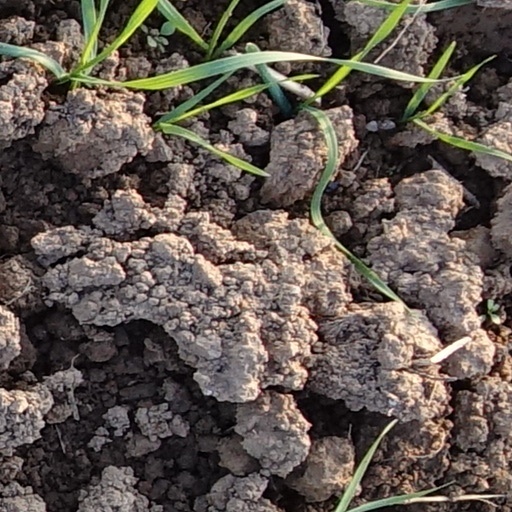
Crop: wheat